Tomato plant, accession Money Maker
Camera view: horizontal (90 deg, fisheye); turntable rotation: 210 degrees
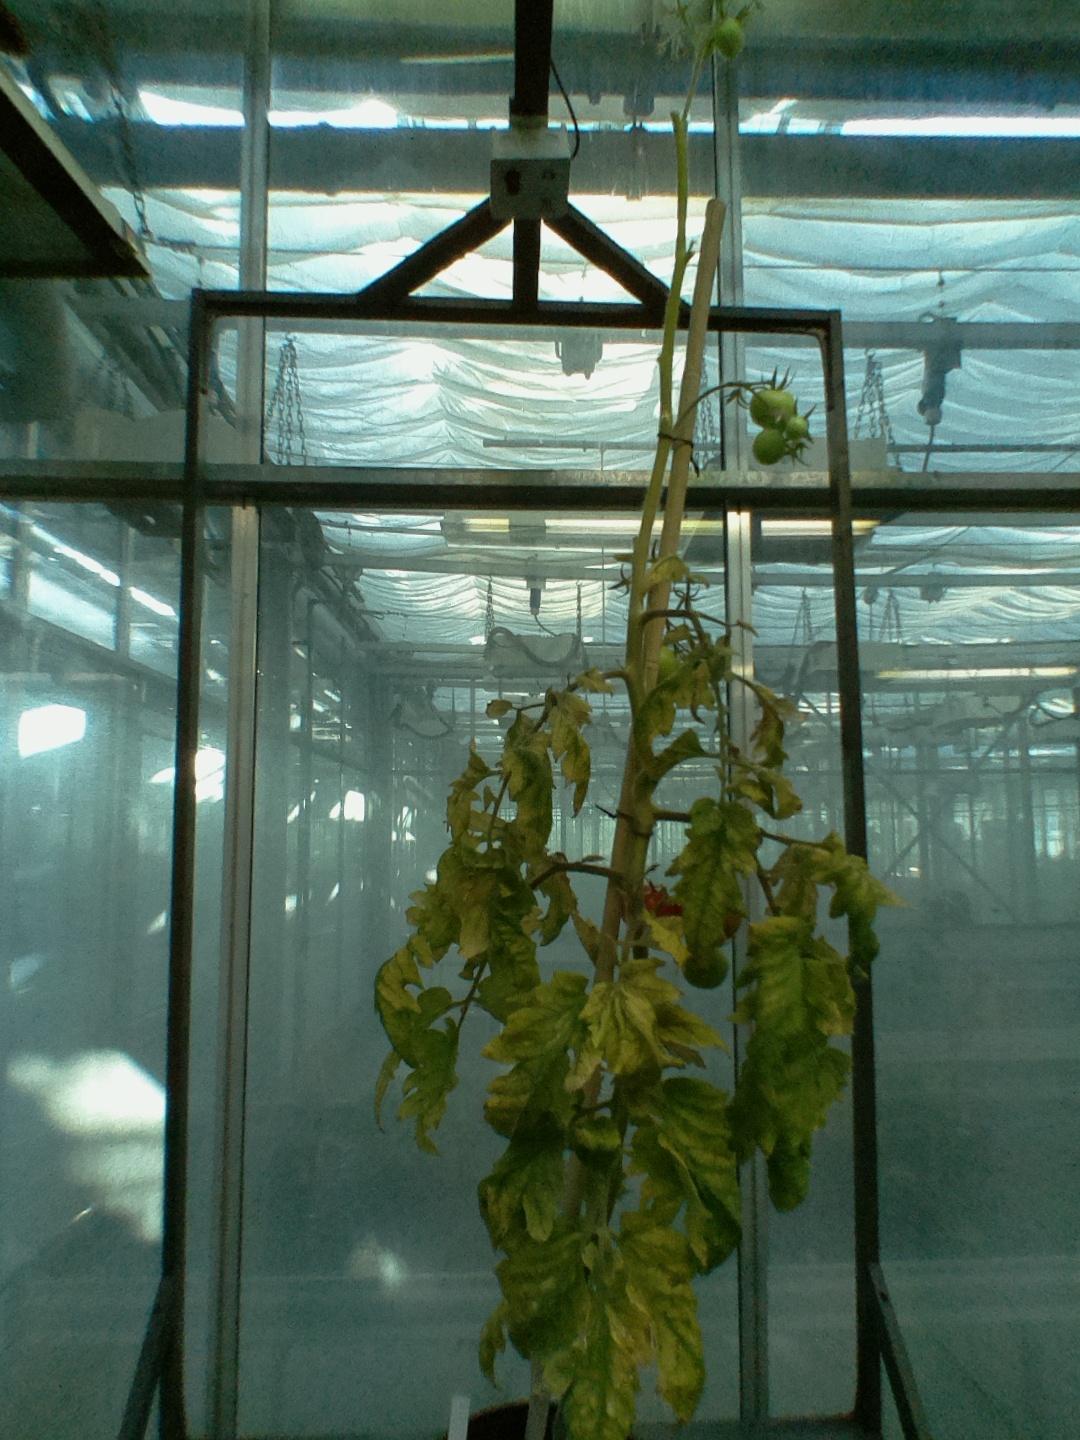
BBCH growth stage 82: 20%-30% of fruits show typical fully ripe color